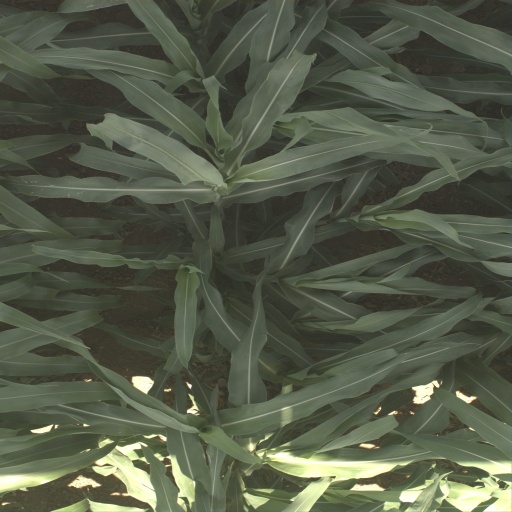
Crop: sorghum